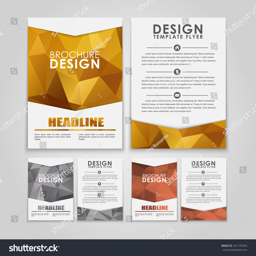
the design of a polygonal pattern flyers in gold , silver and bronze style .